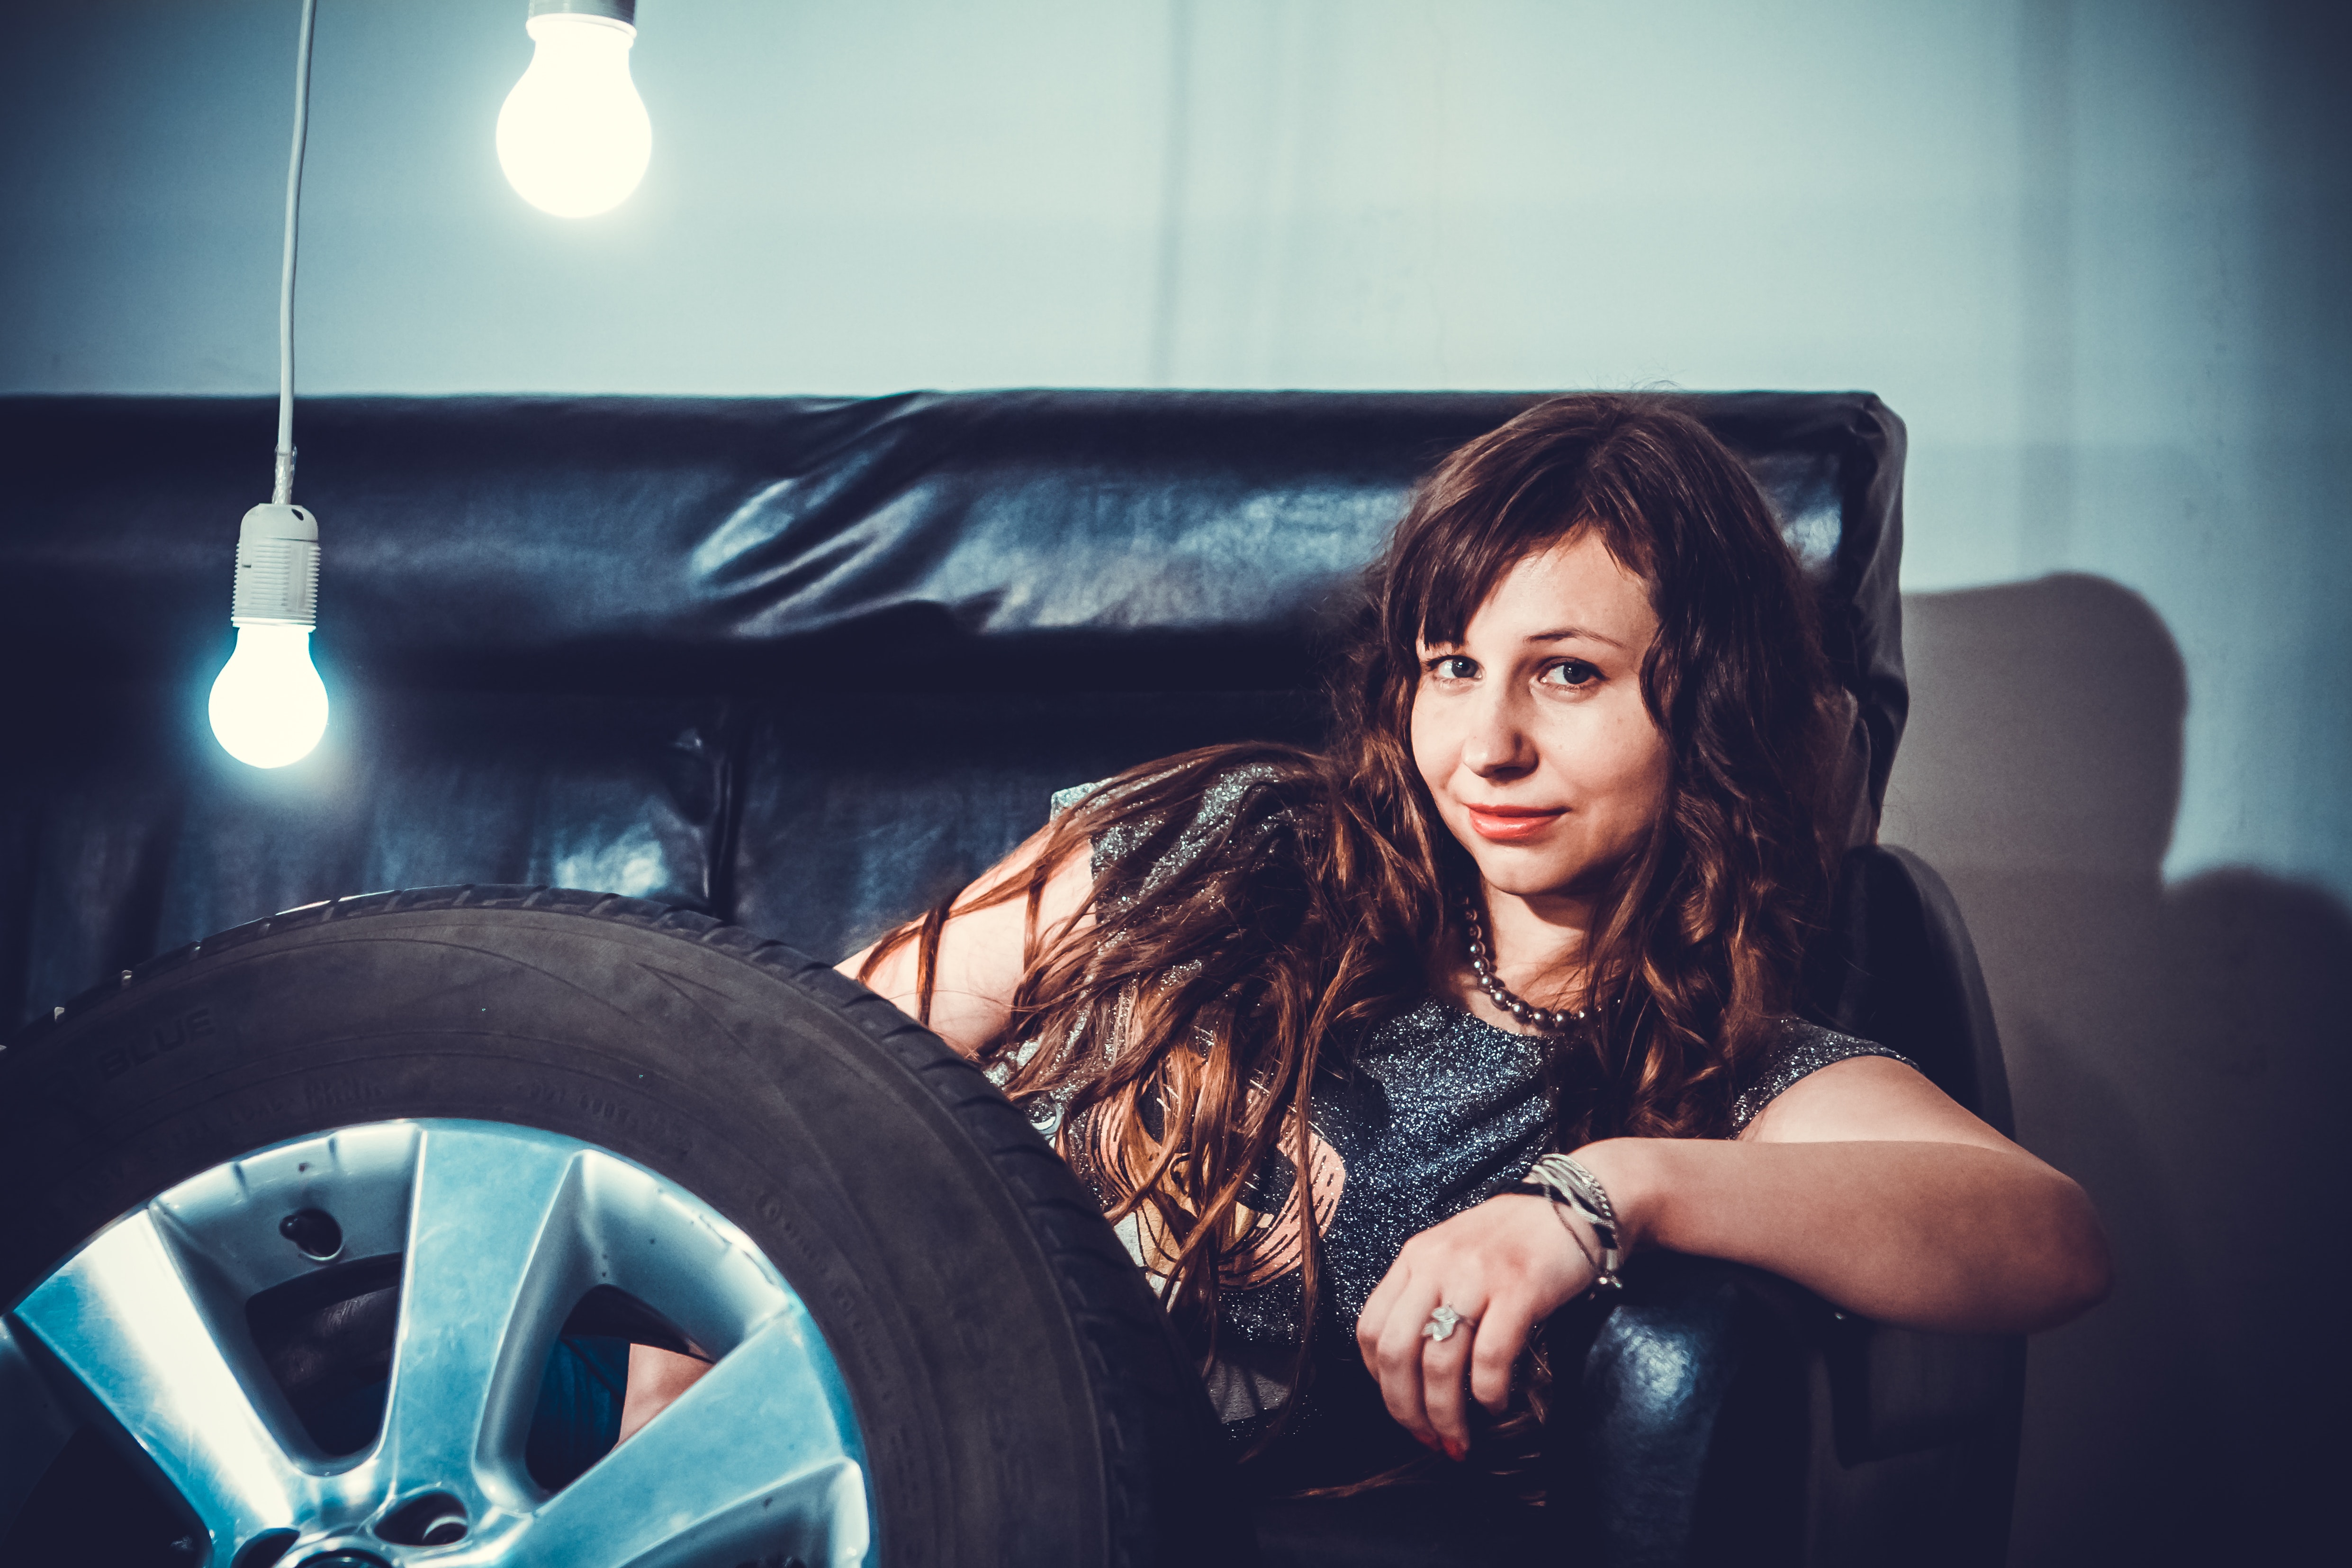
hair, tire, wheel, beauty, automotive design, automotive tire, automotive wheel system, black hair, photography, model, photo shoot, long hair, brown hair, vehicle, flash photography, car, rim, auto part, tire care, city car, hubcap